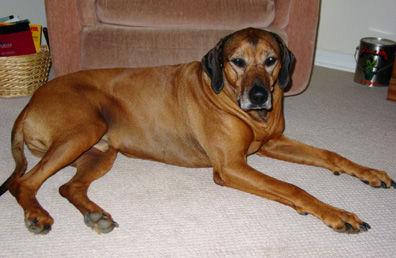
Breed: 230-n000080-Rhodesian_ridgeback